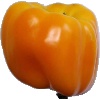
Label: yellow_pepper